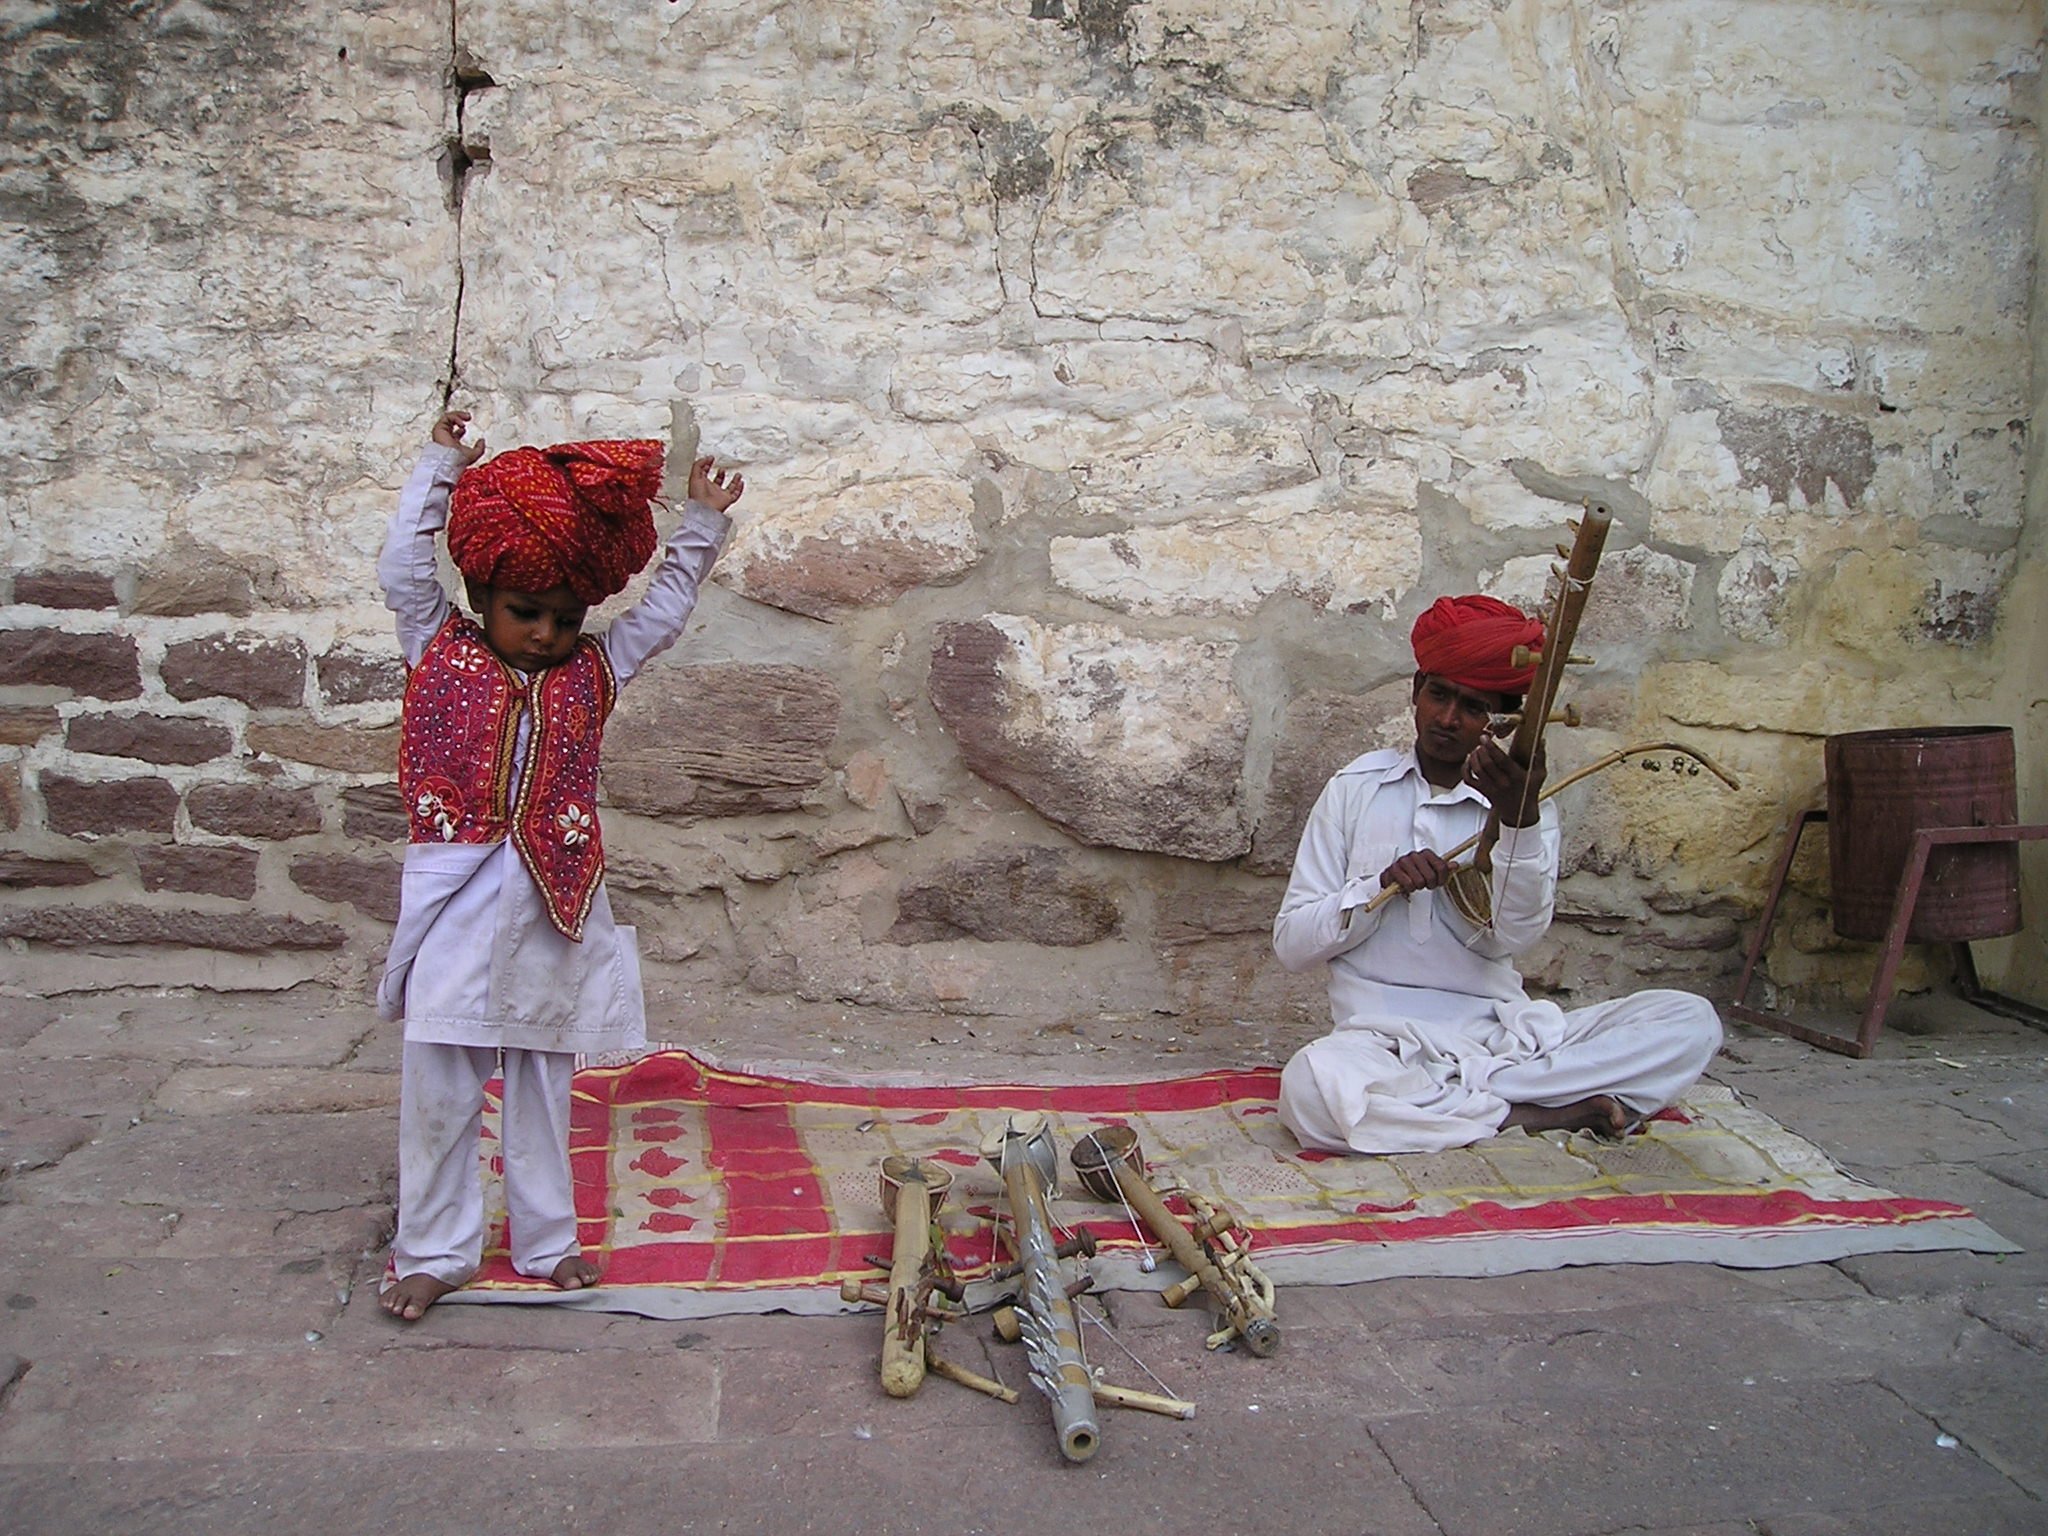
music, wall, dance, red, child, art, temple, india, tradition, street musician, ancient history